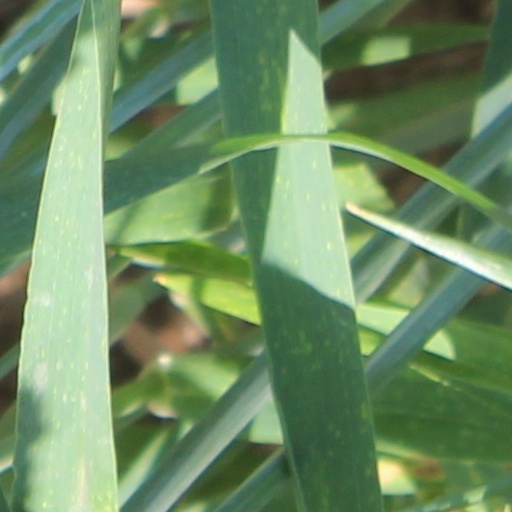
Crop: wheat